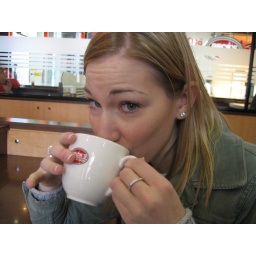
Enjoying a nice cup in the train station.